Illifaut

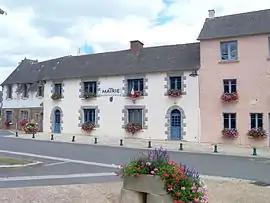
The town hall of Illifaut

Illifaut (Gallo: "Ilifaut") is a commune in the Côtes-d'Armor department of Brittany in northwestern France.